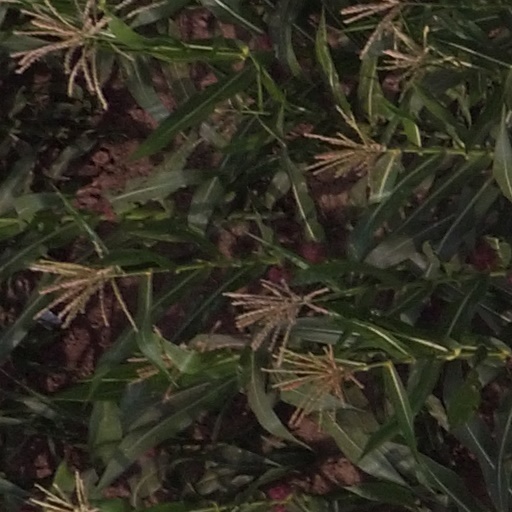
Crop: maize; corn